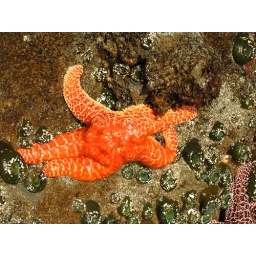
Starfish on rocks on the beach in the Pacific Rim national park.